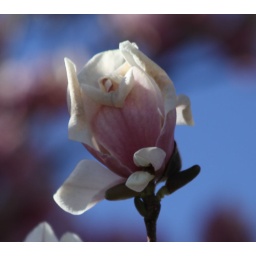
Beautiful blue sky in the background.